List of Inuyasha chapters (199–398)

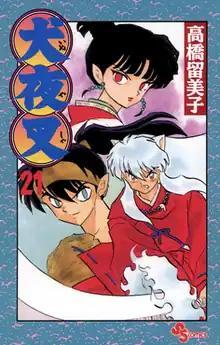
21st volume cover, released by Shogakukan on June 18, 2001

The chapters of the "Inuyasha" manga series were written and illustrated by Rumiko Takahashi. The manga was serialized in Shogakukan's manga magazine "Weekly Shōnen Sunday" from 1996 to 2008. Chapters 199–398 were collected in 20 volumes, consisting of volumes 21 to 40, released from June 18, 2001, to May 18, 2005.